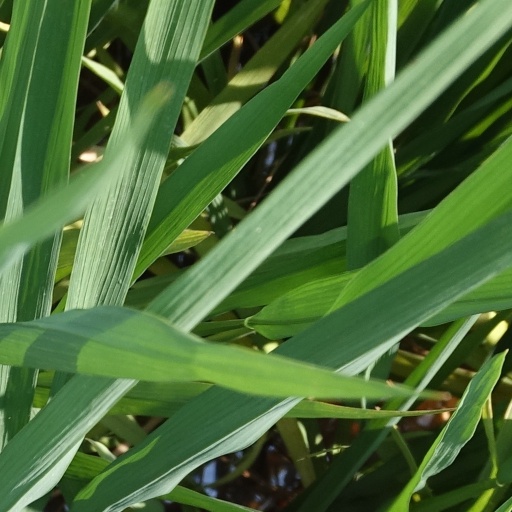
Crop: rice